Mikhail Ignatyev (politician)

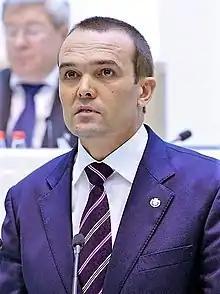
Ignatyev in 2013

Mikhail Vasilyevich Ignatyev ("Mihal Vaślin yvӑl Jӑkӑnatjev"; ; 8 January 1962 – 18 June 2020) was a Russian politician who served as the Head of the Chuvashia from 2010 to 2020.